Alejandro Muñoz-Alonso

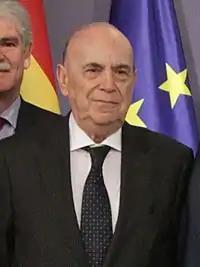

Alejandro Muñoz-Alonso (11 January 1934 – 24 January 2016) was a Spanish politician. A member of the People's Party he served in the Congress of Deputies between 1989 and 2000 and in the Senate between 2000 and 2015. From 2004 to 2006 he was appointed Vice President of the Senate.